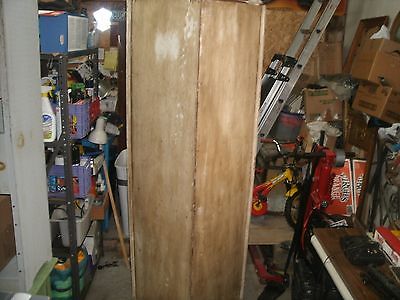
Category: cabinet